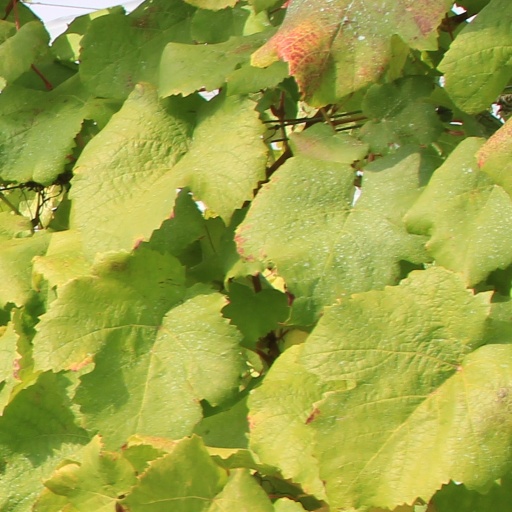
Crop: grape